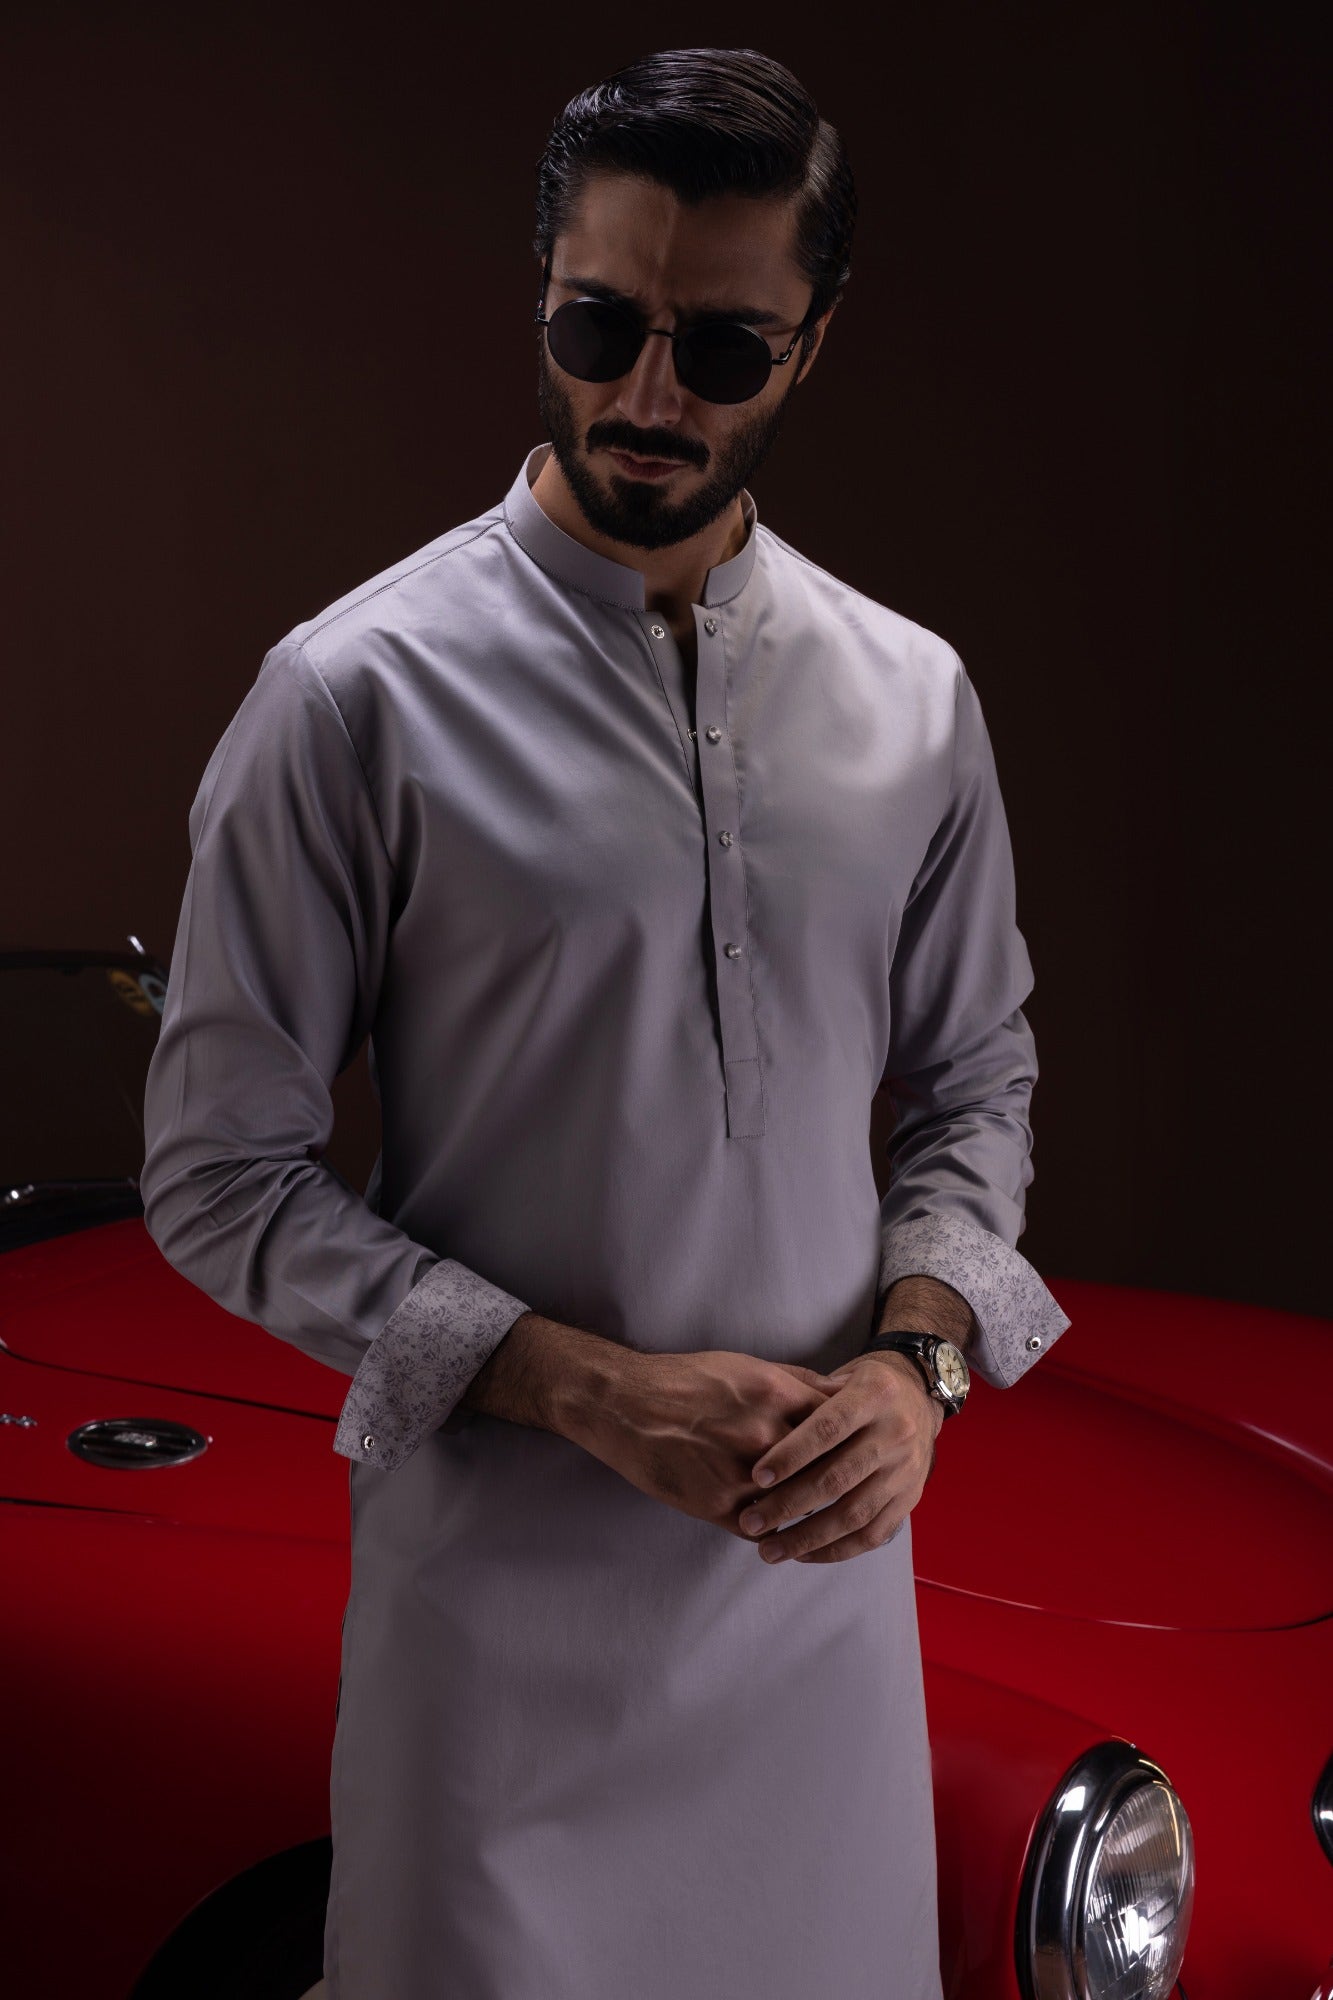
grey kurta with matching pants